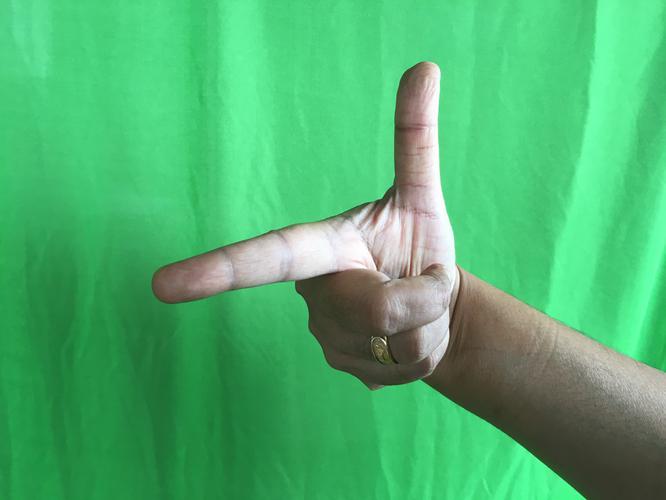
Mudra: Chandrakala
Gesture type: single_hand